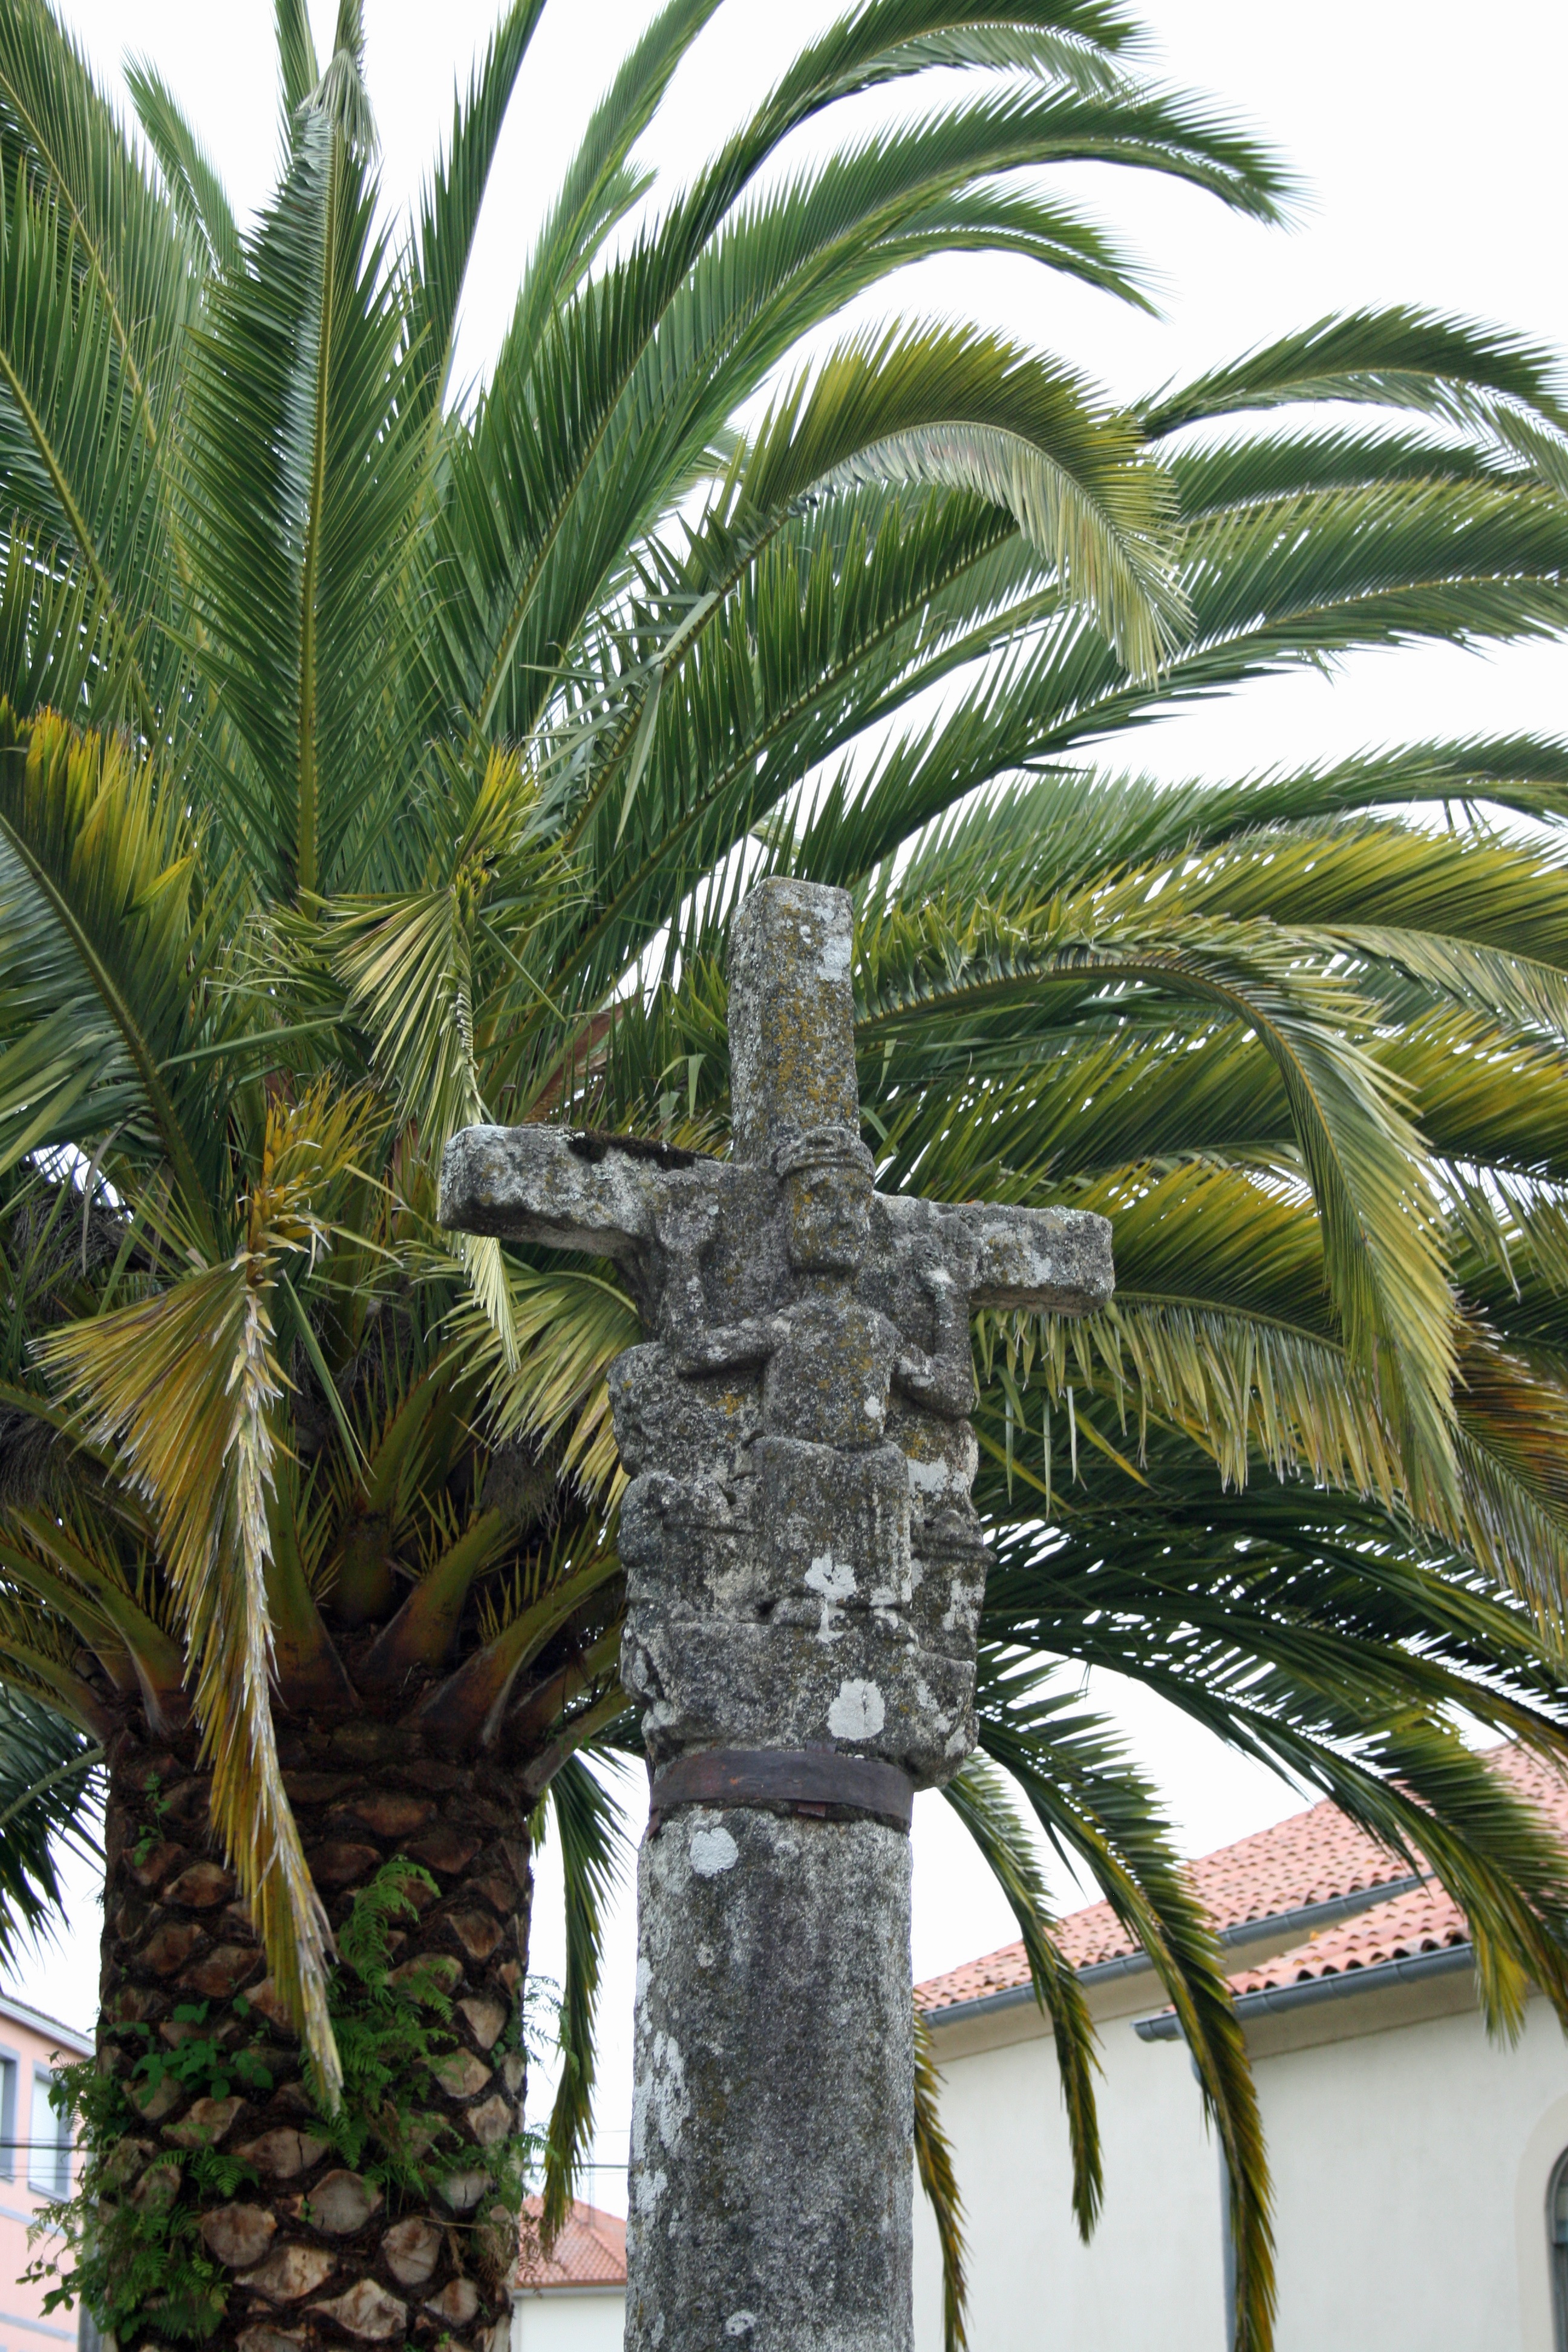
tree, branch, plant, fruit, food, produce, botany, spain, melide, flowering plant, date palm, jakobsweg, woody plant, land plant, arecales, palm family, borassus flabellifer, elaeis